1926 Tour de France, Stage 10 to Stage 17

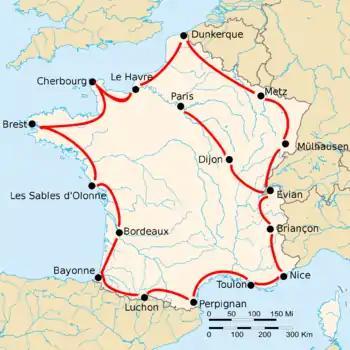
Route of the 1926 Tour de France

The 1926 Tour de France was the 20th edition of the Tour de France, one of cycling's Grand Tours. The Tour began in Evian on 20 June, and Stage 10 occurred on 6 July with a mountainous stage from Bayonne. The race finished in Paris on 18 July.